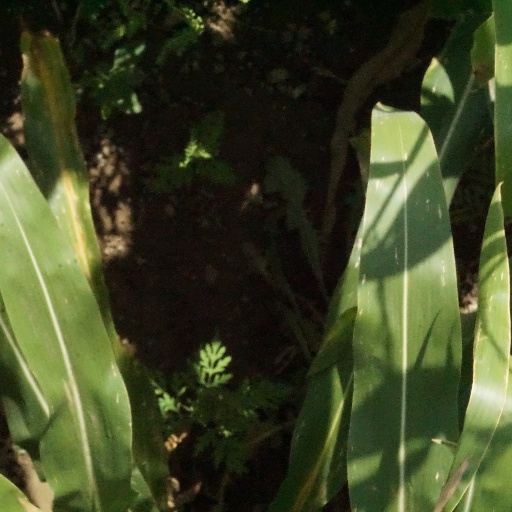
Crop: maize; corn